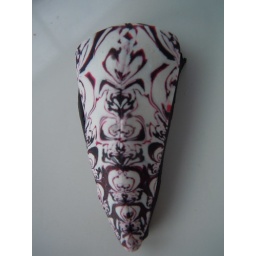
. Dasmascus ladder in black and white with red accent. Rough cut and still needs sanded, backed, tumbled and buffed.